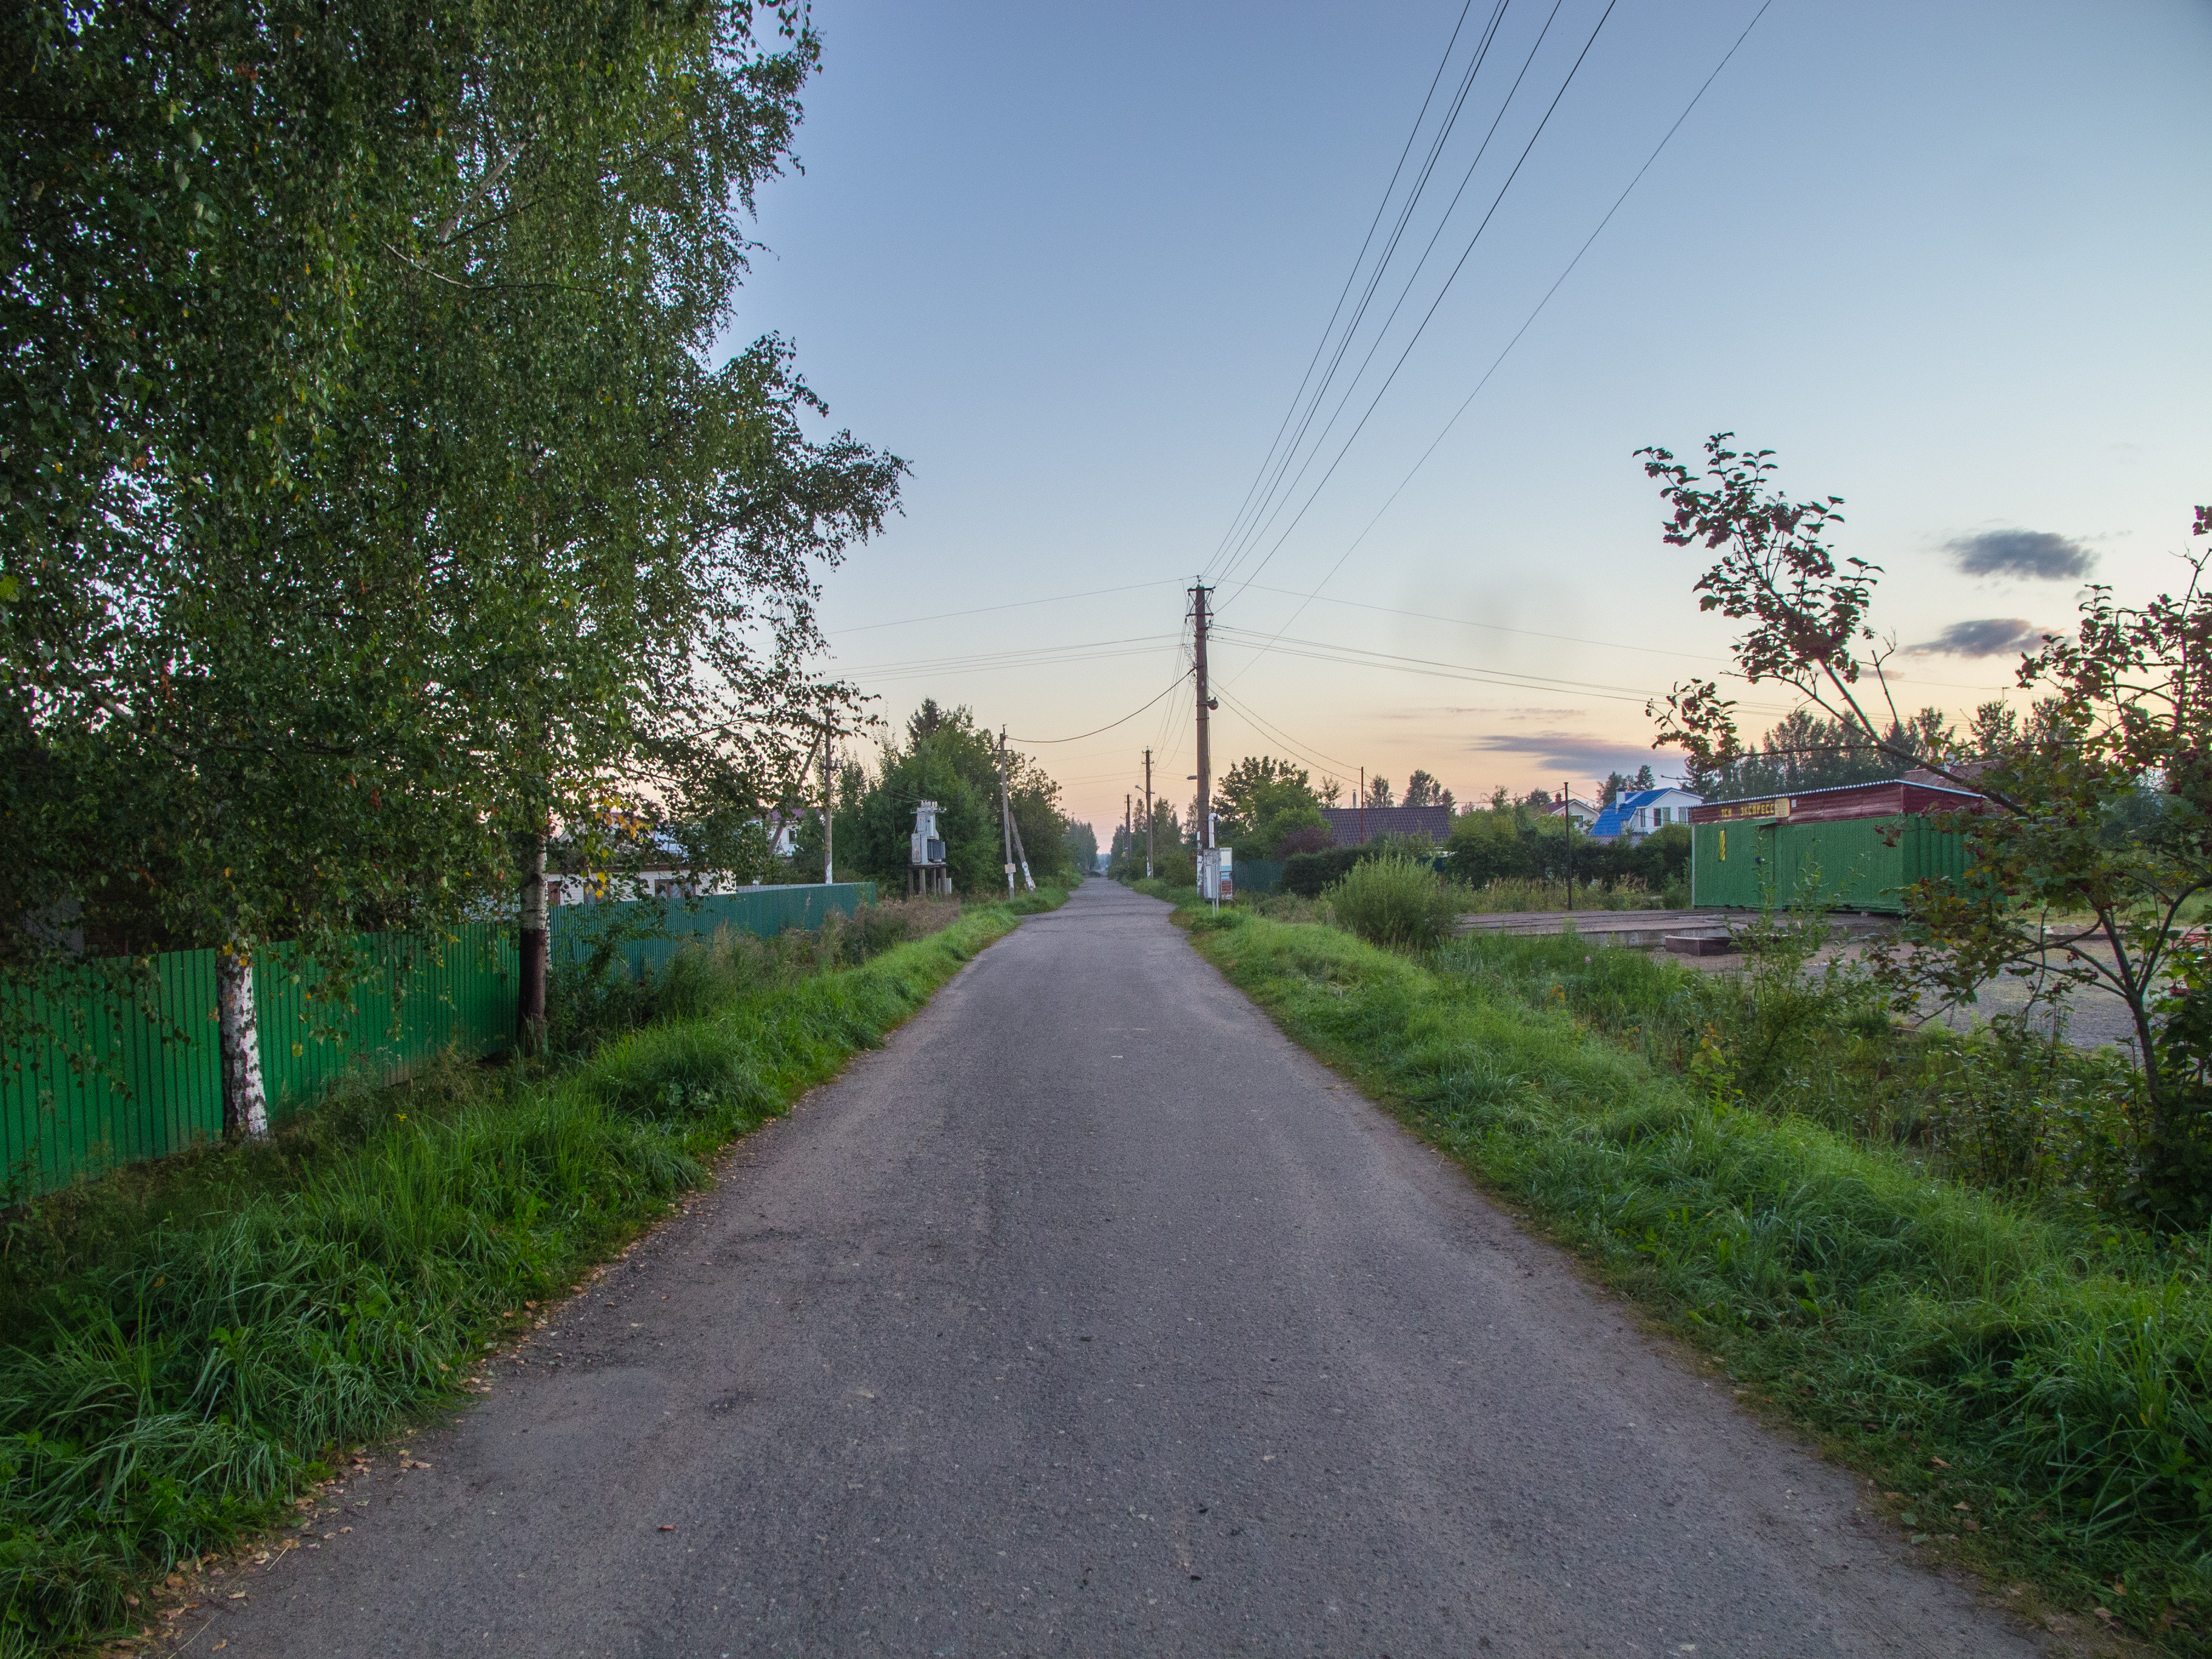
image, road, lane, asphalt, thoroughfare, road surface, infrastructure, trail, tree, sky, rural area, land lot, grass, residential area, street, nonbuilding structure, landscape, path